Jirón Azángaro

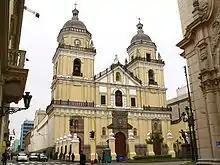
Basilica of Saint Peter

Jirón Azángaro is a major street in the Damero de Pizarro, located in the historic centre of Lima, Peru. The street starts at its intersection with the Jirón Áncash and continues until it reaches Jirón Manuel Aljovín, next to the Palace of Justice.